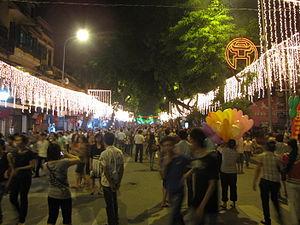
Millénaire d'Hanoï Tiếng Việt: Một góc phố Hà Nội đêm 10-10-2010